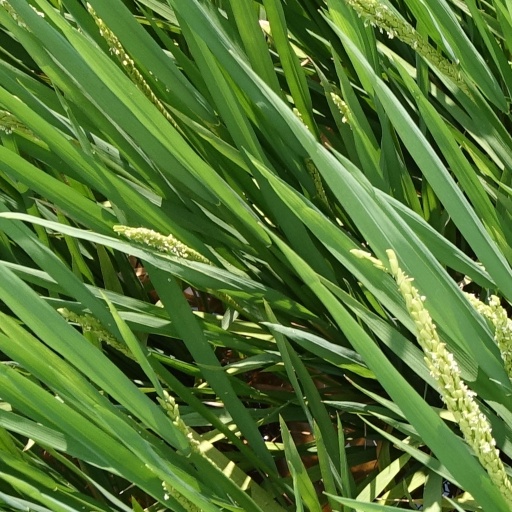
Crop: rice